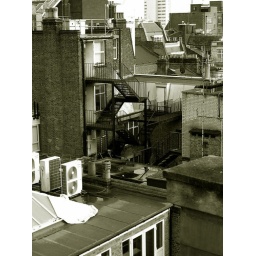
Roofs from the 5th floor of a building in Oxford Street.